Bere Island

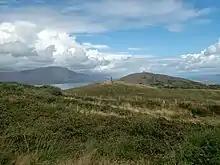
View across Bere Island, with standing stone and Martello tower in the distance

Evidence of more ancient settlement on the island include the remains of a circular enclosure (at Greenane), a hut site (Ardaragh West), a promontory fort, a ringfort (at Cloonaghlin West, Greenane), a collapsed wedge tomb (Ardaragh West), and standing stone (at Greenane).